Peepal Khoont

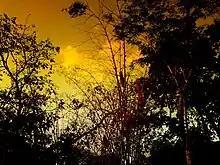
Peepal Khoont Forest

Bori, Chhari, Dungawali, Jetaliya, Kelamata, Nayan, Kesharpura, Ghantali and Tamatiya are relatively bigger villages.